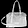
Label: Bag